SMS Deutschland (1874)

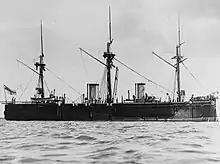
in her original configuration

Following her commissioning in July 1875, a German crew sailed to Germany. She arrived too late, however, to participate in the annual summer training maneuvers. The ship was ready for the 1876 maneuvers; the squadron consisted of , her sister , and the older ironclads and , commanded by Rear Admiral Carl Ferdinand Batsch. At around the time Batch's squadron was working up for the summer cruise, the German consul in Salonika, then in the Ottoman Empire, was murdered. Further attacks on German citizens living in the area were feared, and so Batsch was ordered to sail to the Mediterranean Sea to stage a naval demonstration in June 1876. After arriving with the four ironclads, he was reinforced by three unarmored vessels. After the threat of violence subsided in August, Batsch departed with and ; the other two ironclads remained in the Mediterranean for the rest of the summer.